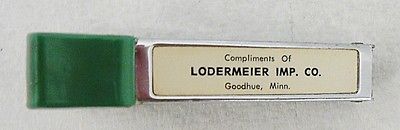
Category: stapler